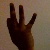
The image shows a hand gesture representing the number 9 in Indian Sign Language.